Adrian Lambert

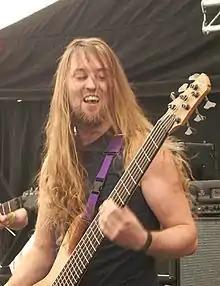
Lambert at Bloodstock Open Air 2008

Adrian Lambert (born 26 April 1972) is an English bass guitarist who currently plays for thrash metal band Biomechanical and progressive rock band Son of Science. He also played bass in the power metal band DragonForce from 2003 to 2005.